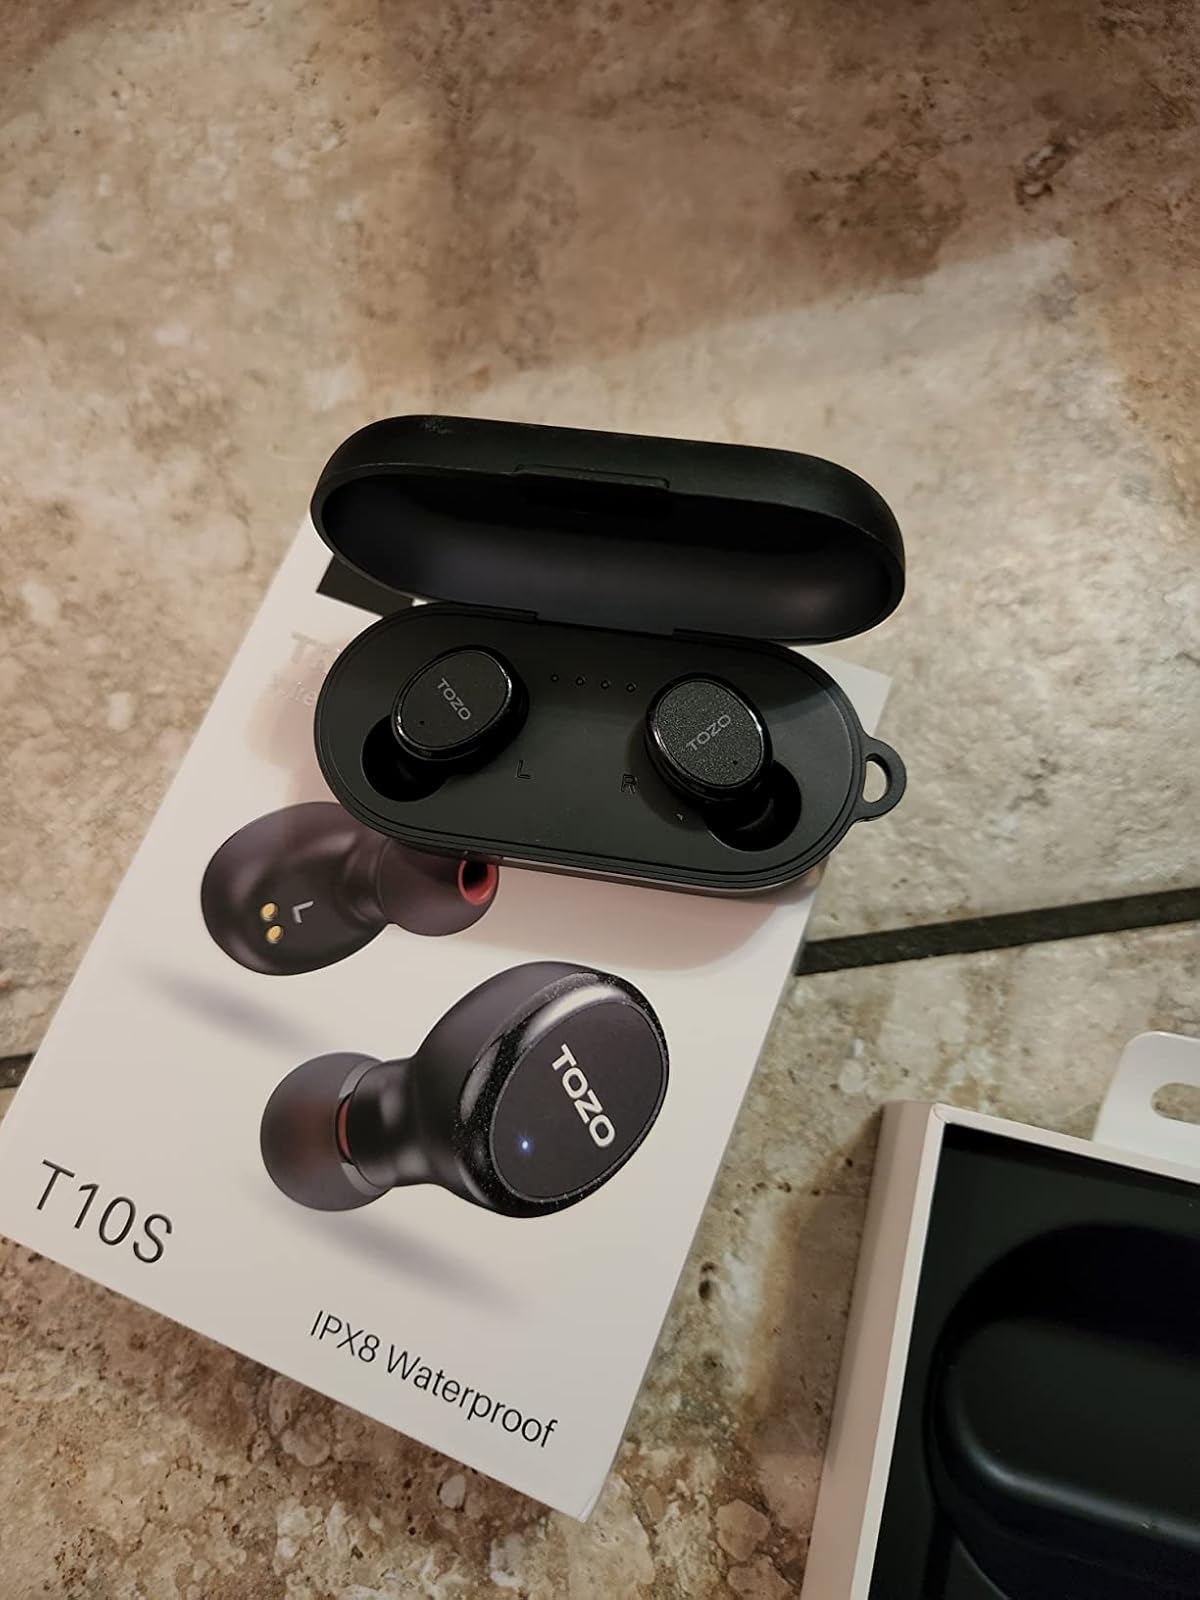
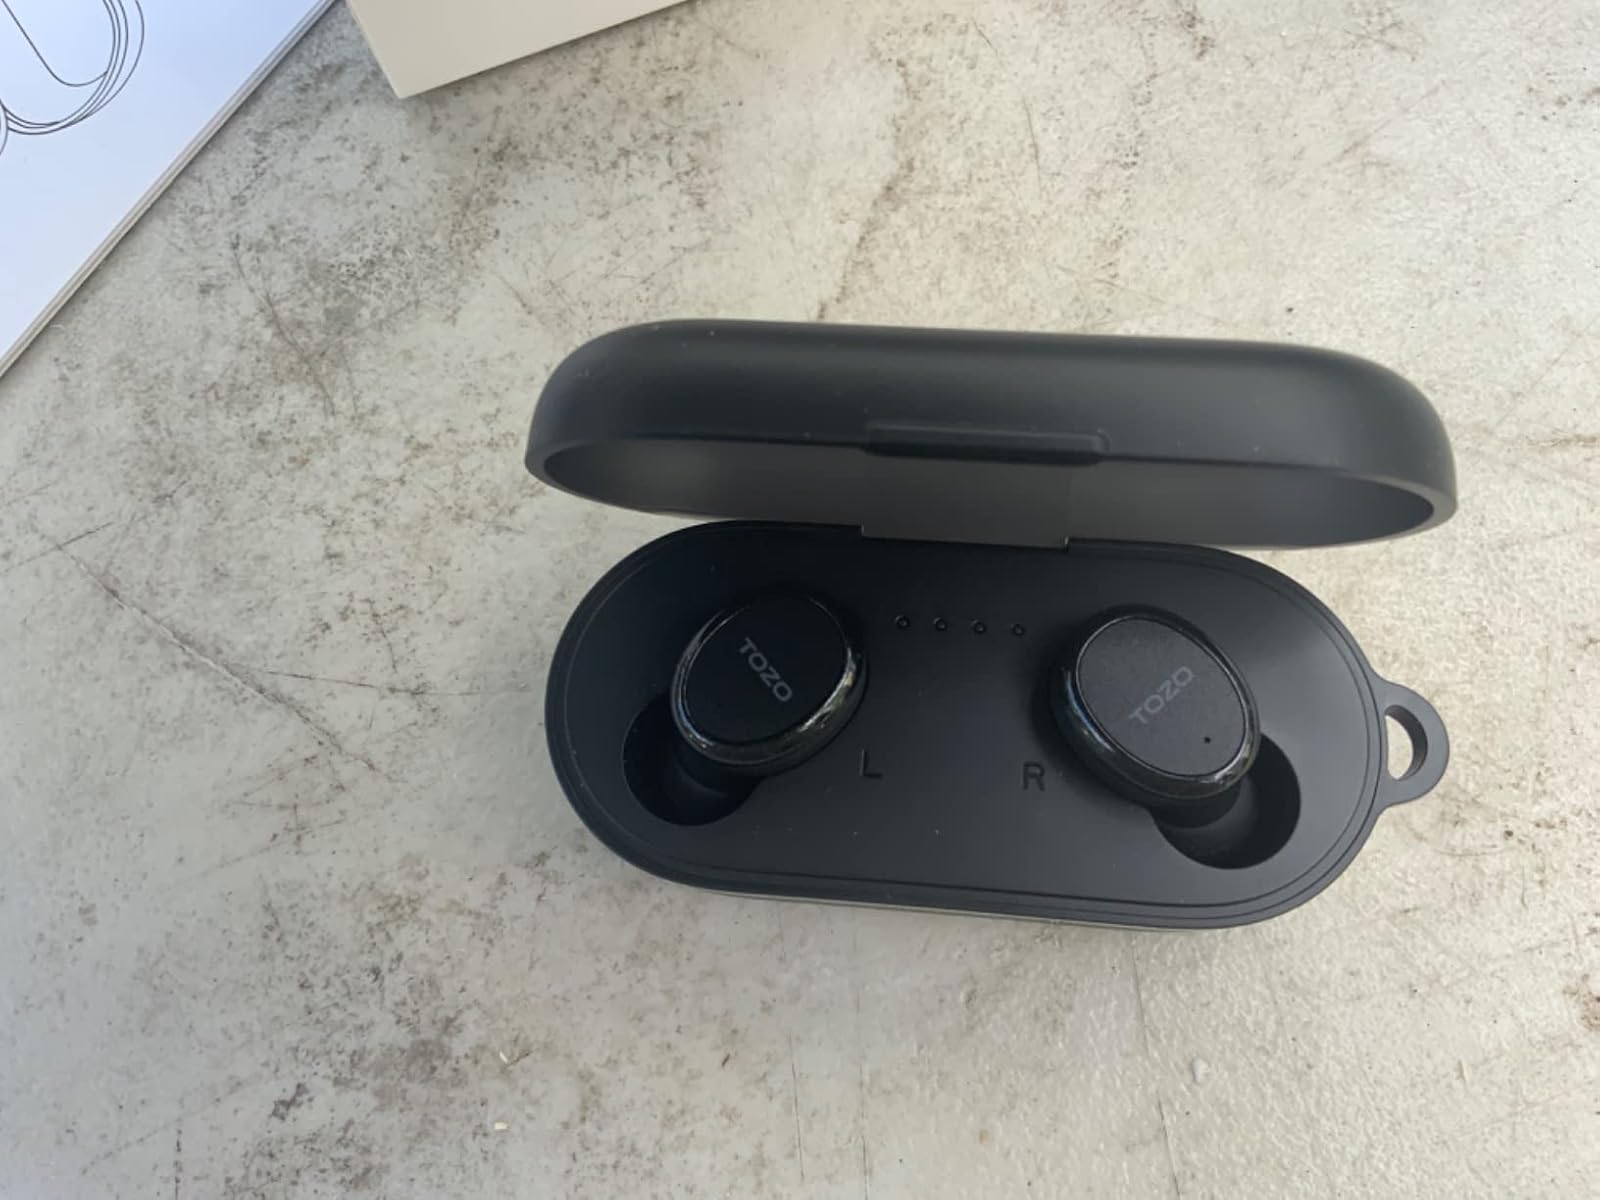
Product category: earbuds
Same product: yes